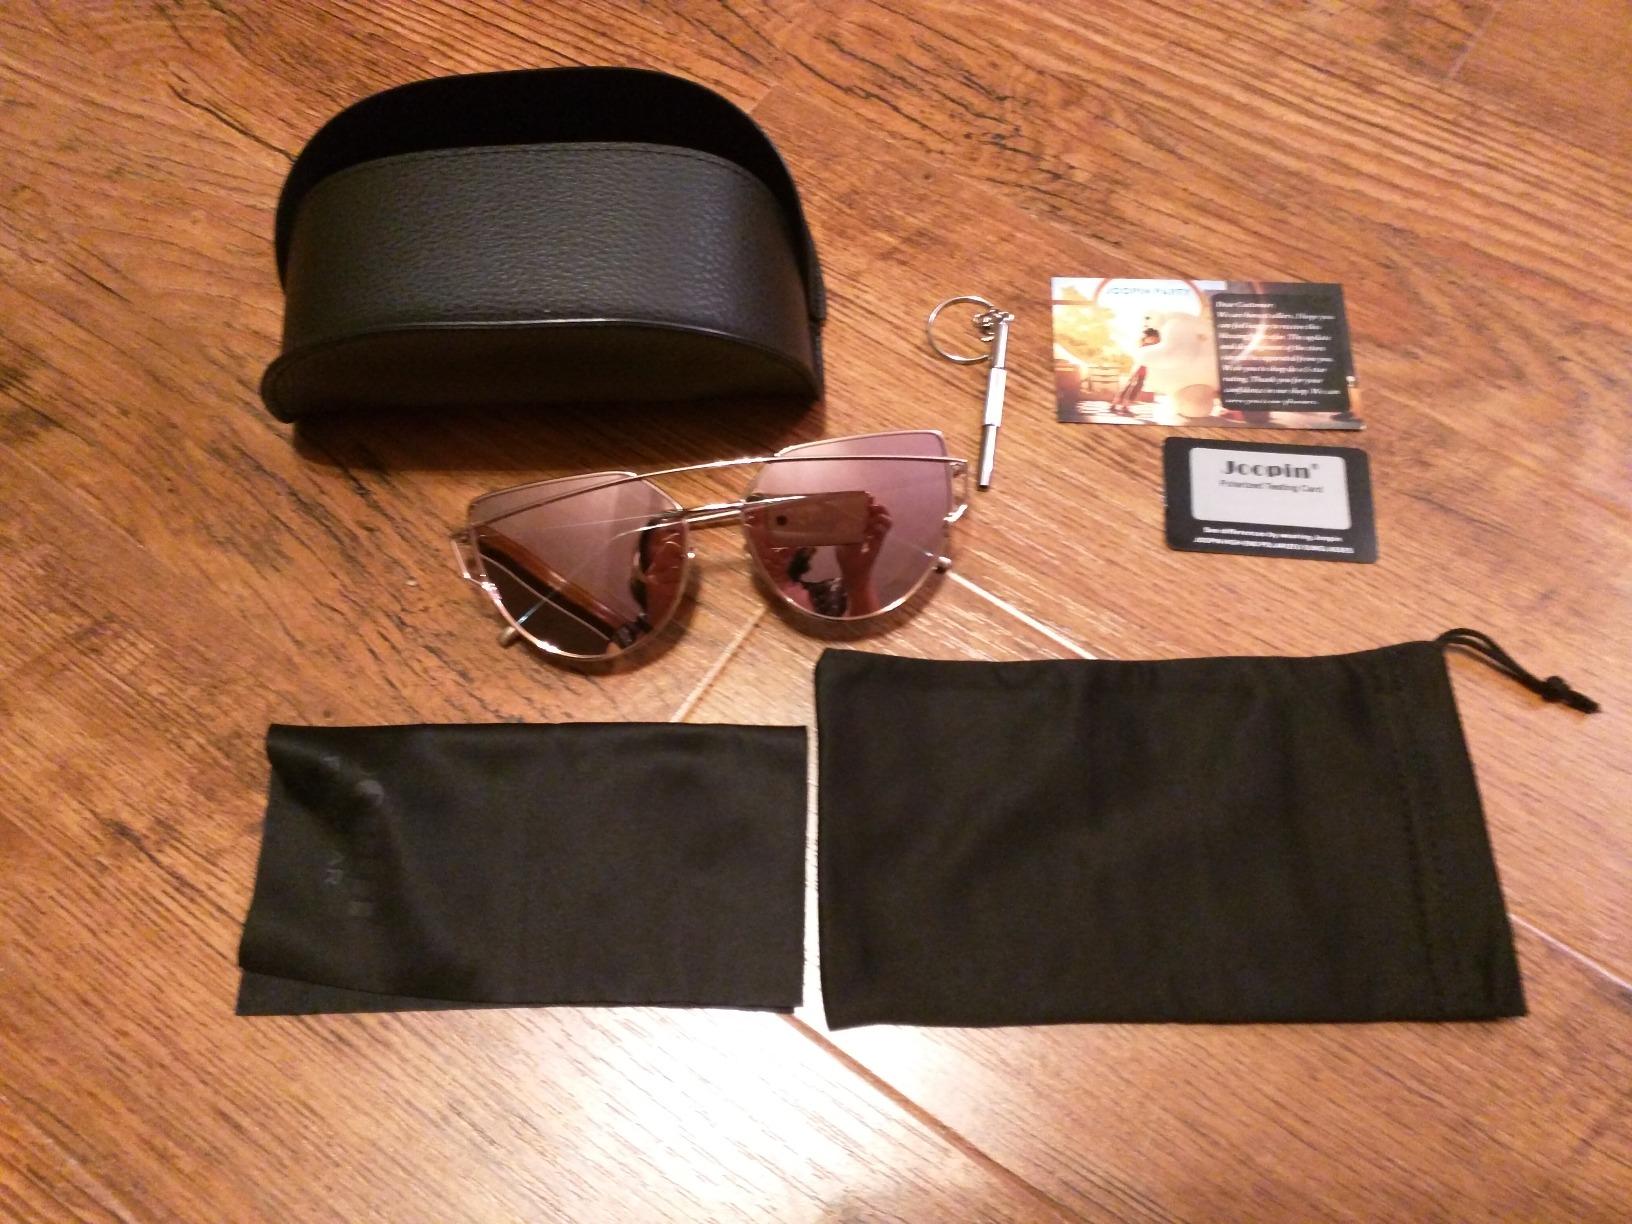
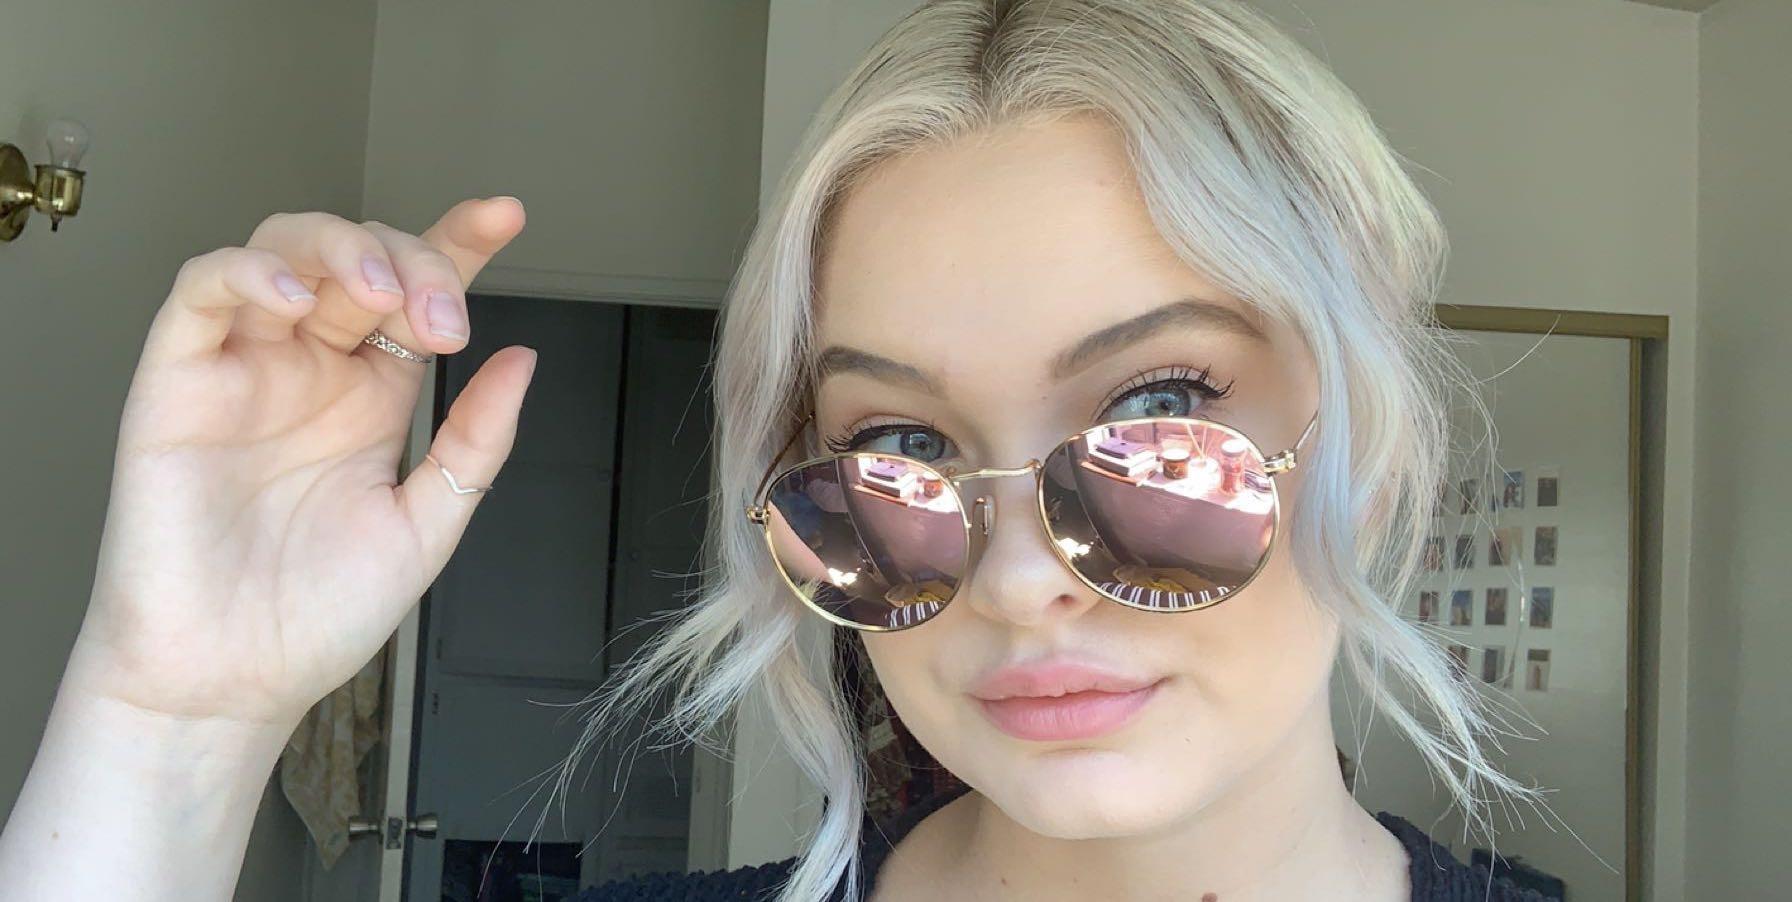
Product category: accessories_sunglasses
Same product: no